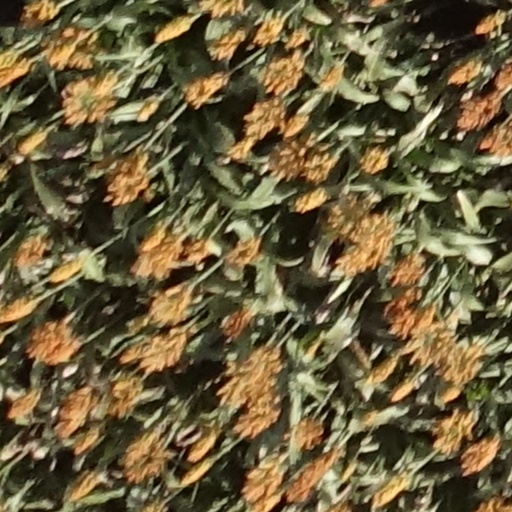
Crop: sorghum